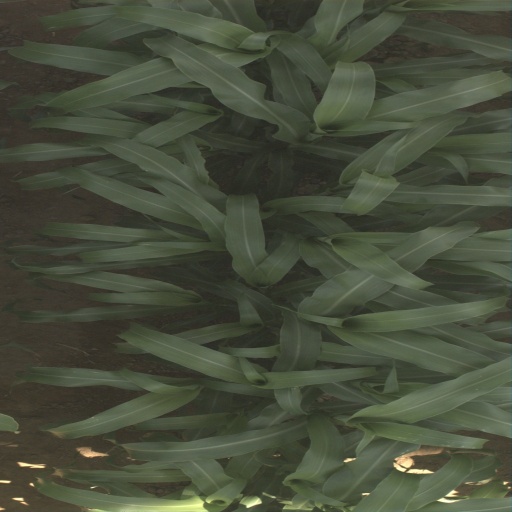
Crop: sorghum